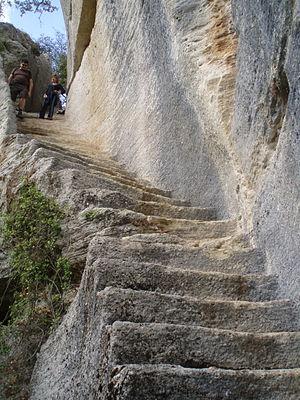
Escalier secret taillé dans la roche du fort de Buoux
Buoux est une commune française située dans le département de Vaucluse, en région Provence-Alpes-Côte d'Azur.